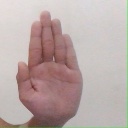
अक्षर: ध